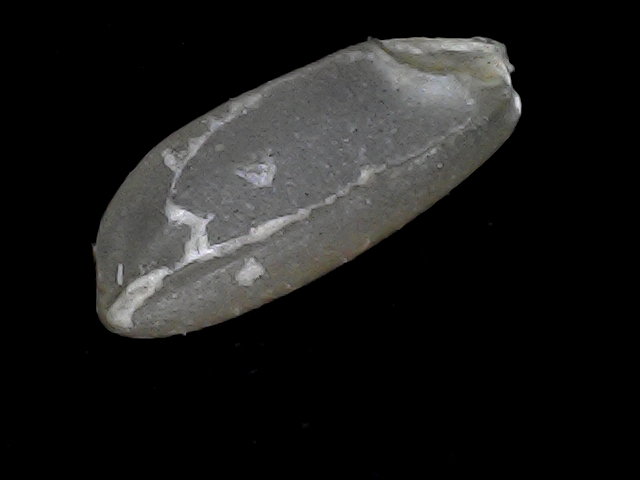
Rice variety: BD93